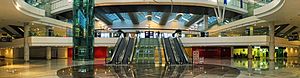
Tyrkiet / Økonomi
Esenboğa International Airport i Ankara
Tyrkiet, officielt Republikken Tyrkiet, er et eurasisk land, der dækker halvøen Anatolien i det sydvestlige Asien og Thrakien i Sydeuropas Balkanregion. Tyrkiet grænser op til otte lande: Bulgarien mod nordvest, Grækenland mod vest, Georgien mod nordøst, Armenien, Aserbajdsjan og Iran mod øst; og Irak og Syrien mod sydøst. Middelhavet og Cypern ligger mod syd, mens det Ægæiske Hav og de Ægæiske Øer ligger mod vest og Sortehavet mod nord. Marmarahavet og det Tyrkiske Stræde adskiller Anatolien og Thrakien. Det opfattes generelt som grænsen mellem Asien og Europa, hvormed Tyrkiet er et transkontinentalt land. Kurderne udgør den største minoritet. Tyrkiet bliver ofte kritiseret for undertrykkelse af kurderne.